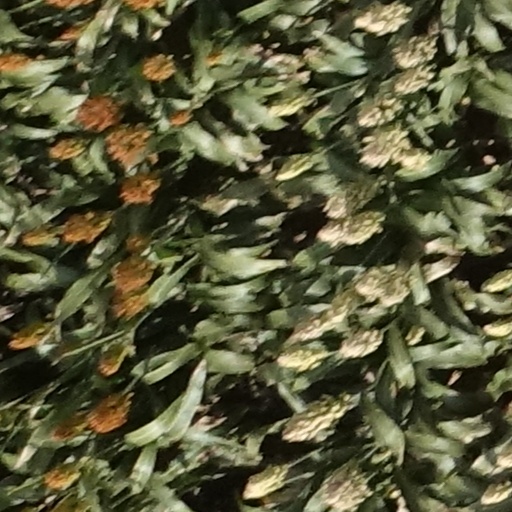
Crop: sorghum